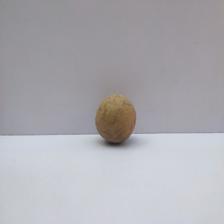
Size: Small